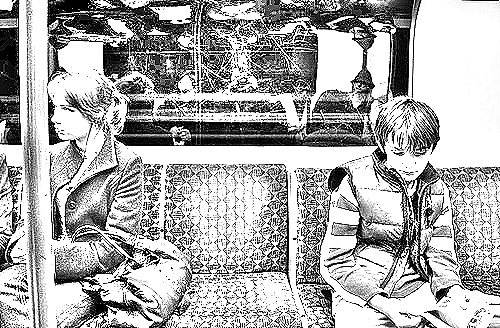
Portrait style: Sketch Portrait